Pederson House and Water Tower

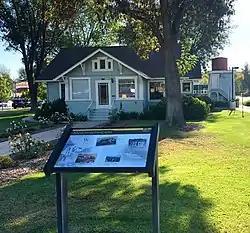

Pederson House and Water Tower is located at the campus of California Lutheran University (CLU) in Thousand Oaks, California, the former home of the Norwegian Colony. It was built by members of the Colony that settled here in 1890. The structure is designated Ventura County Historic Landmark No. 45 and Thousand Oaks Historical Landmark No. 3. It is a typical turn-of-the-century farmhouse constructed in 1913-14 for Lars and Karn Pederson, Norwegian immigrants and members of the Norwegian Colony, who had first settled in Conejo Valley in 1890. The house was erected at the present location of Ahmanson Science Center, but was later relocated to its current location at the corner of Regent Avenue and Faculty Street. When its original location was determined to become a science building, the university was quoted $125,000 in moving costs, and therefore planned to demolish the house. However, CLU alumni were able to raise the amount in one day and were successful in saving the house.